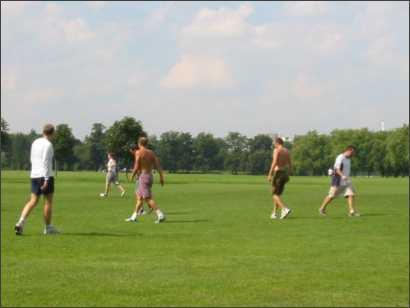
Weather: cloudy or overcast